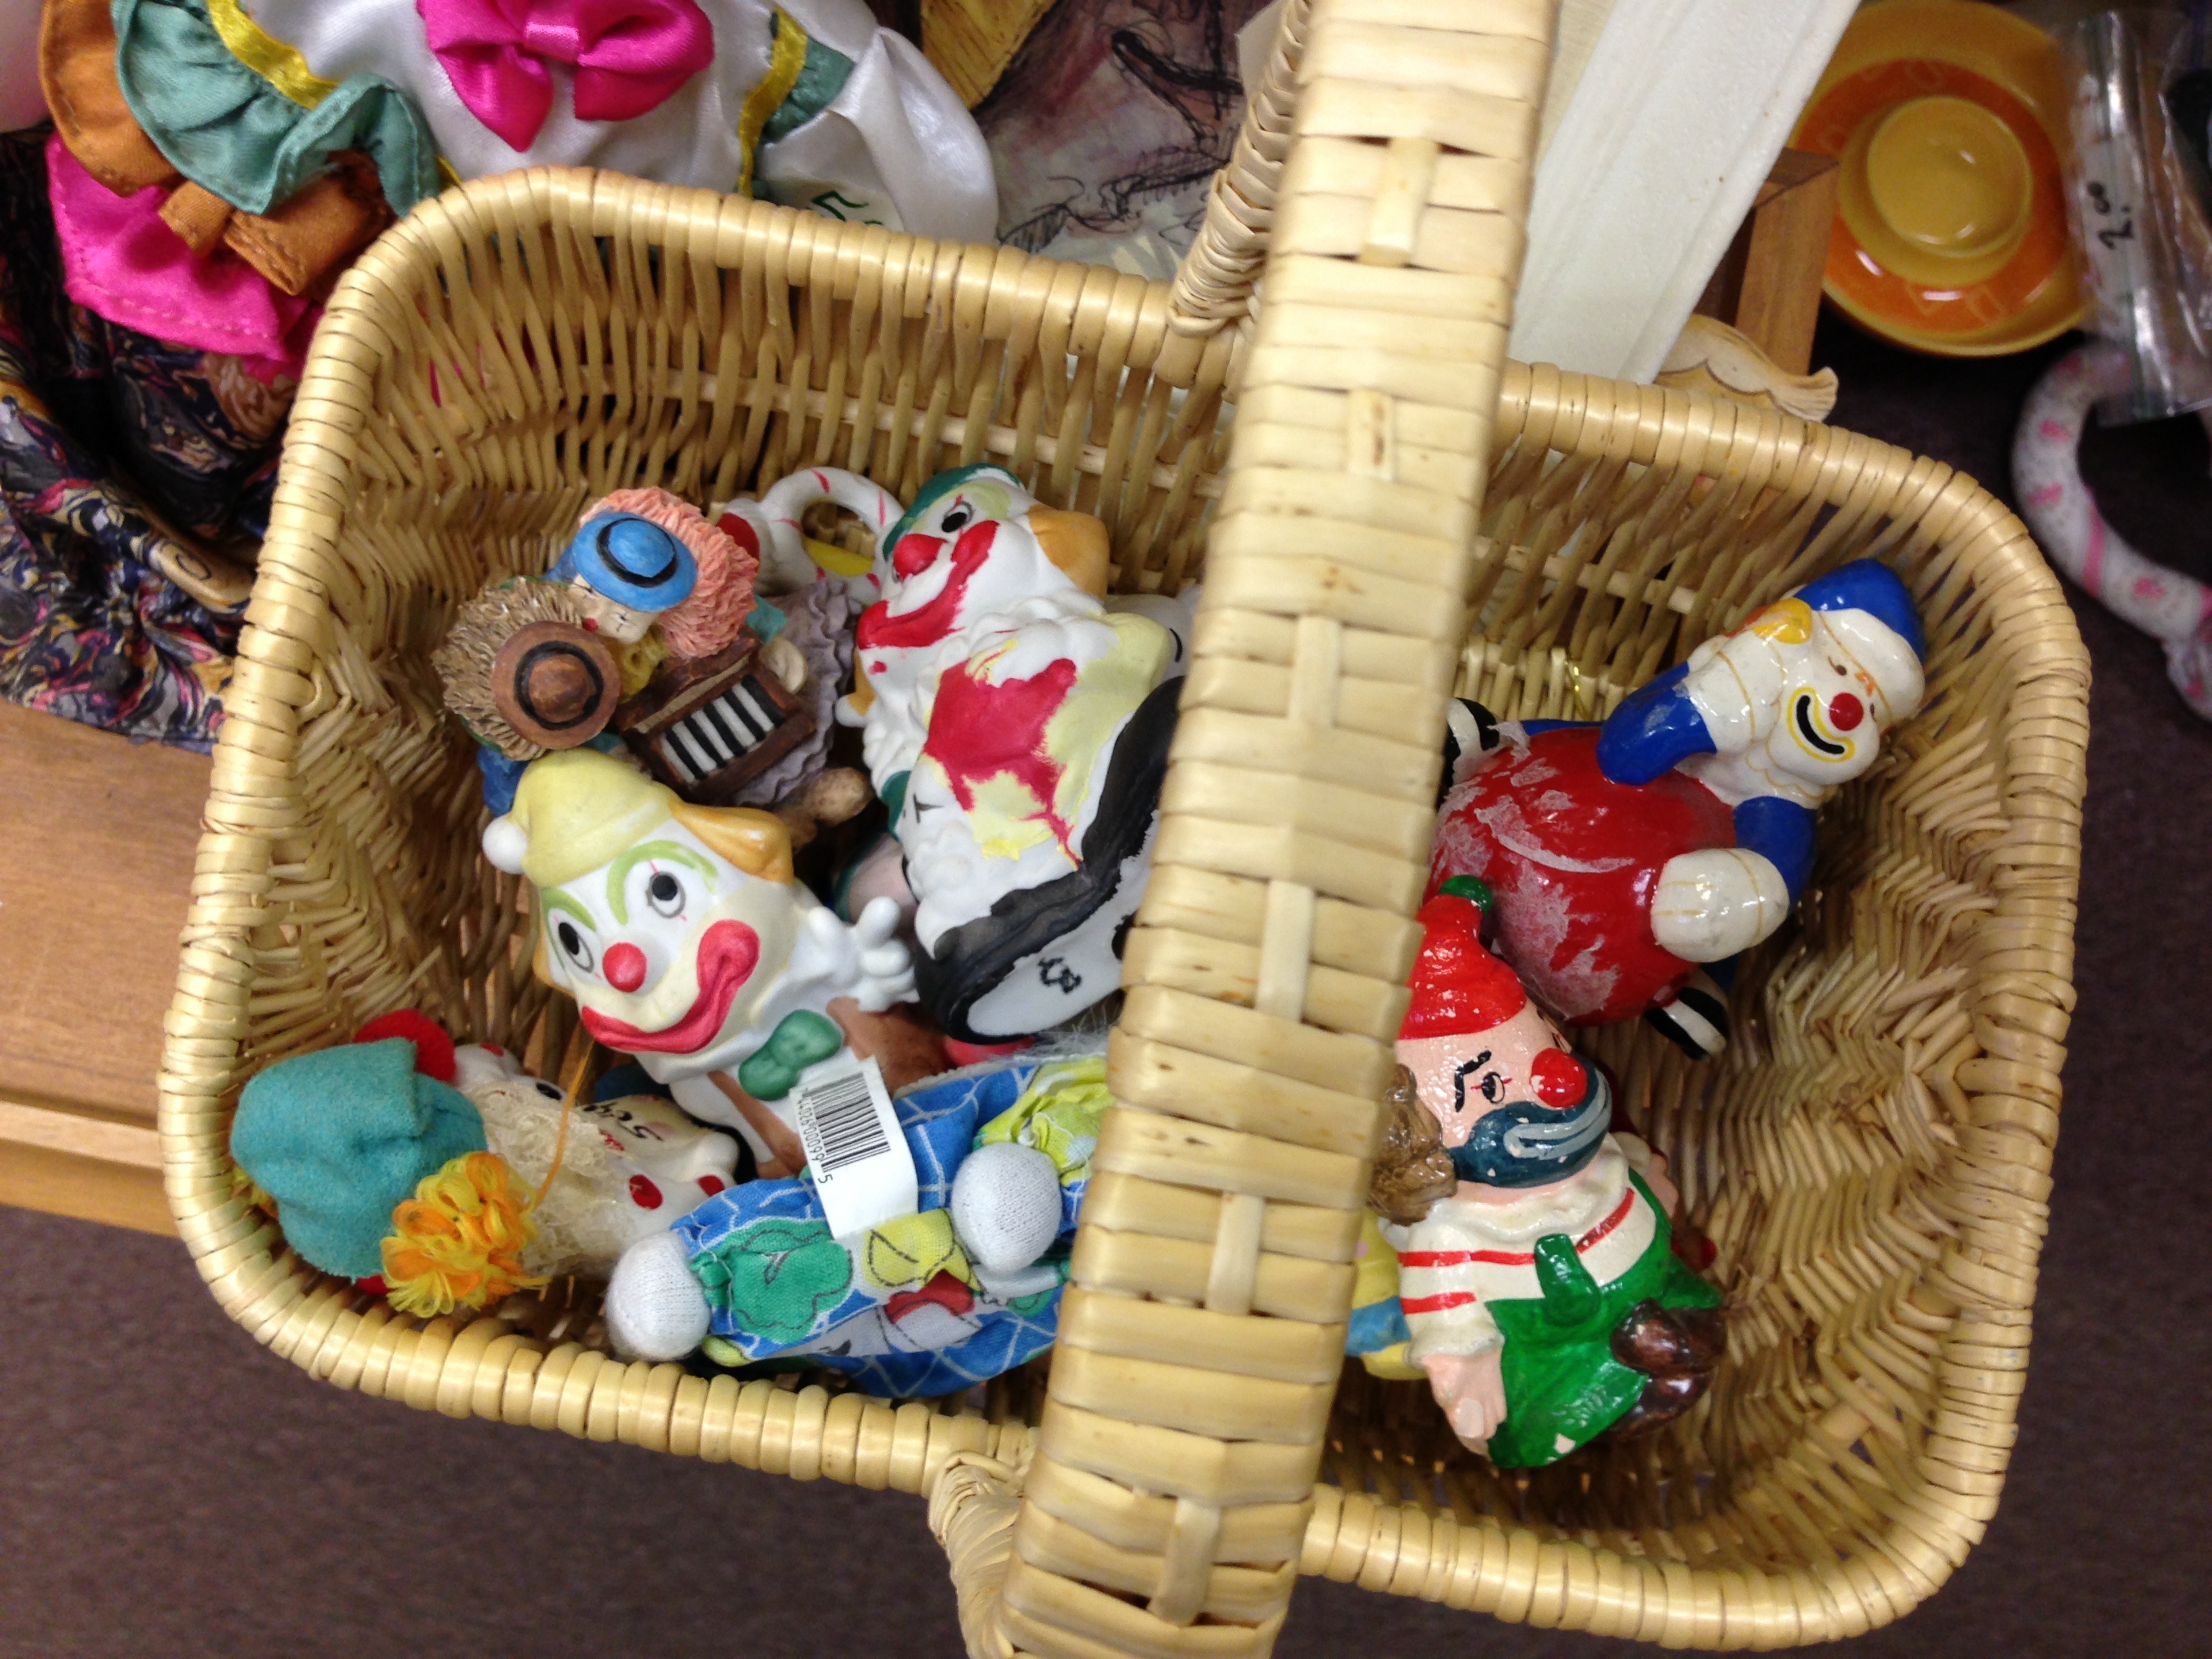
toy, clown, art